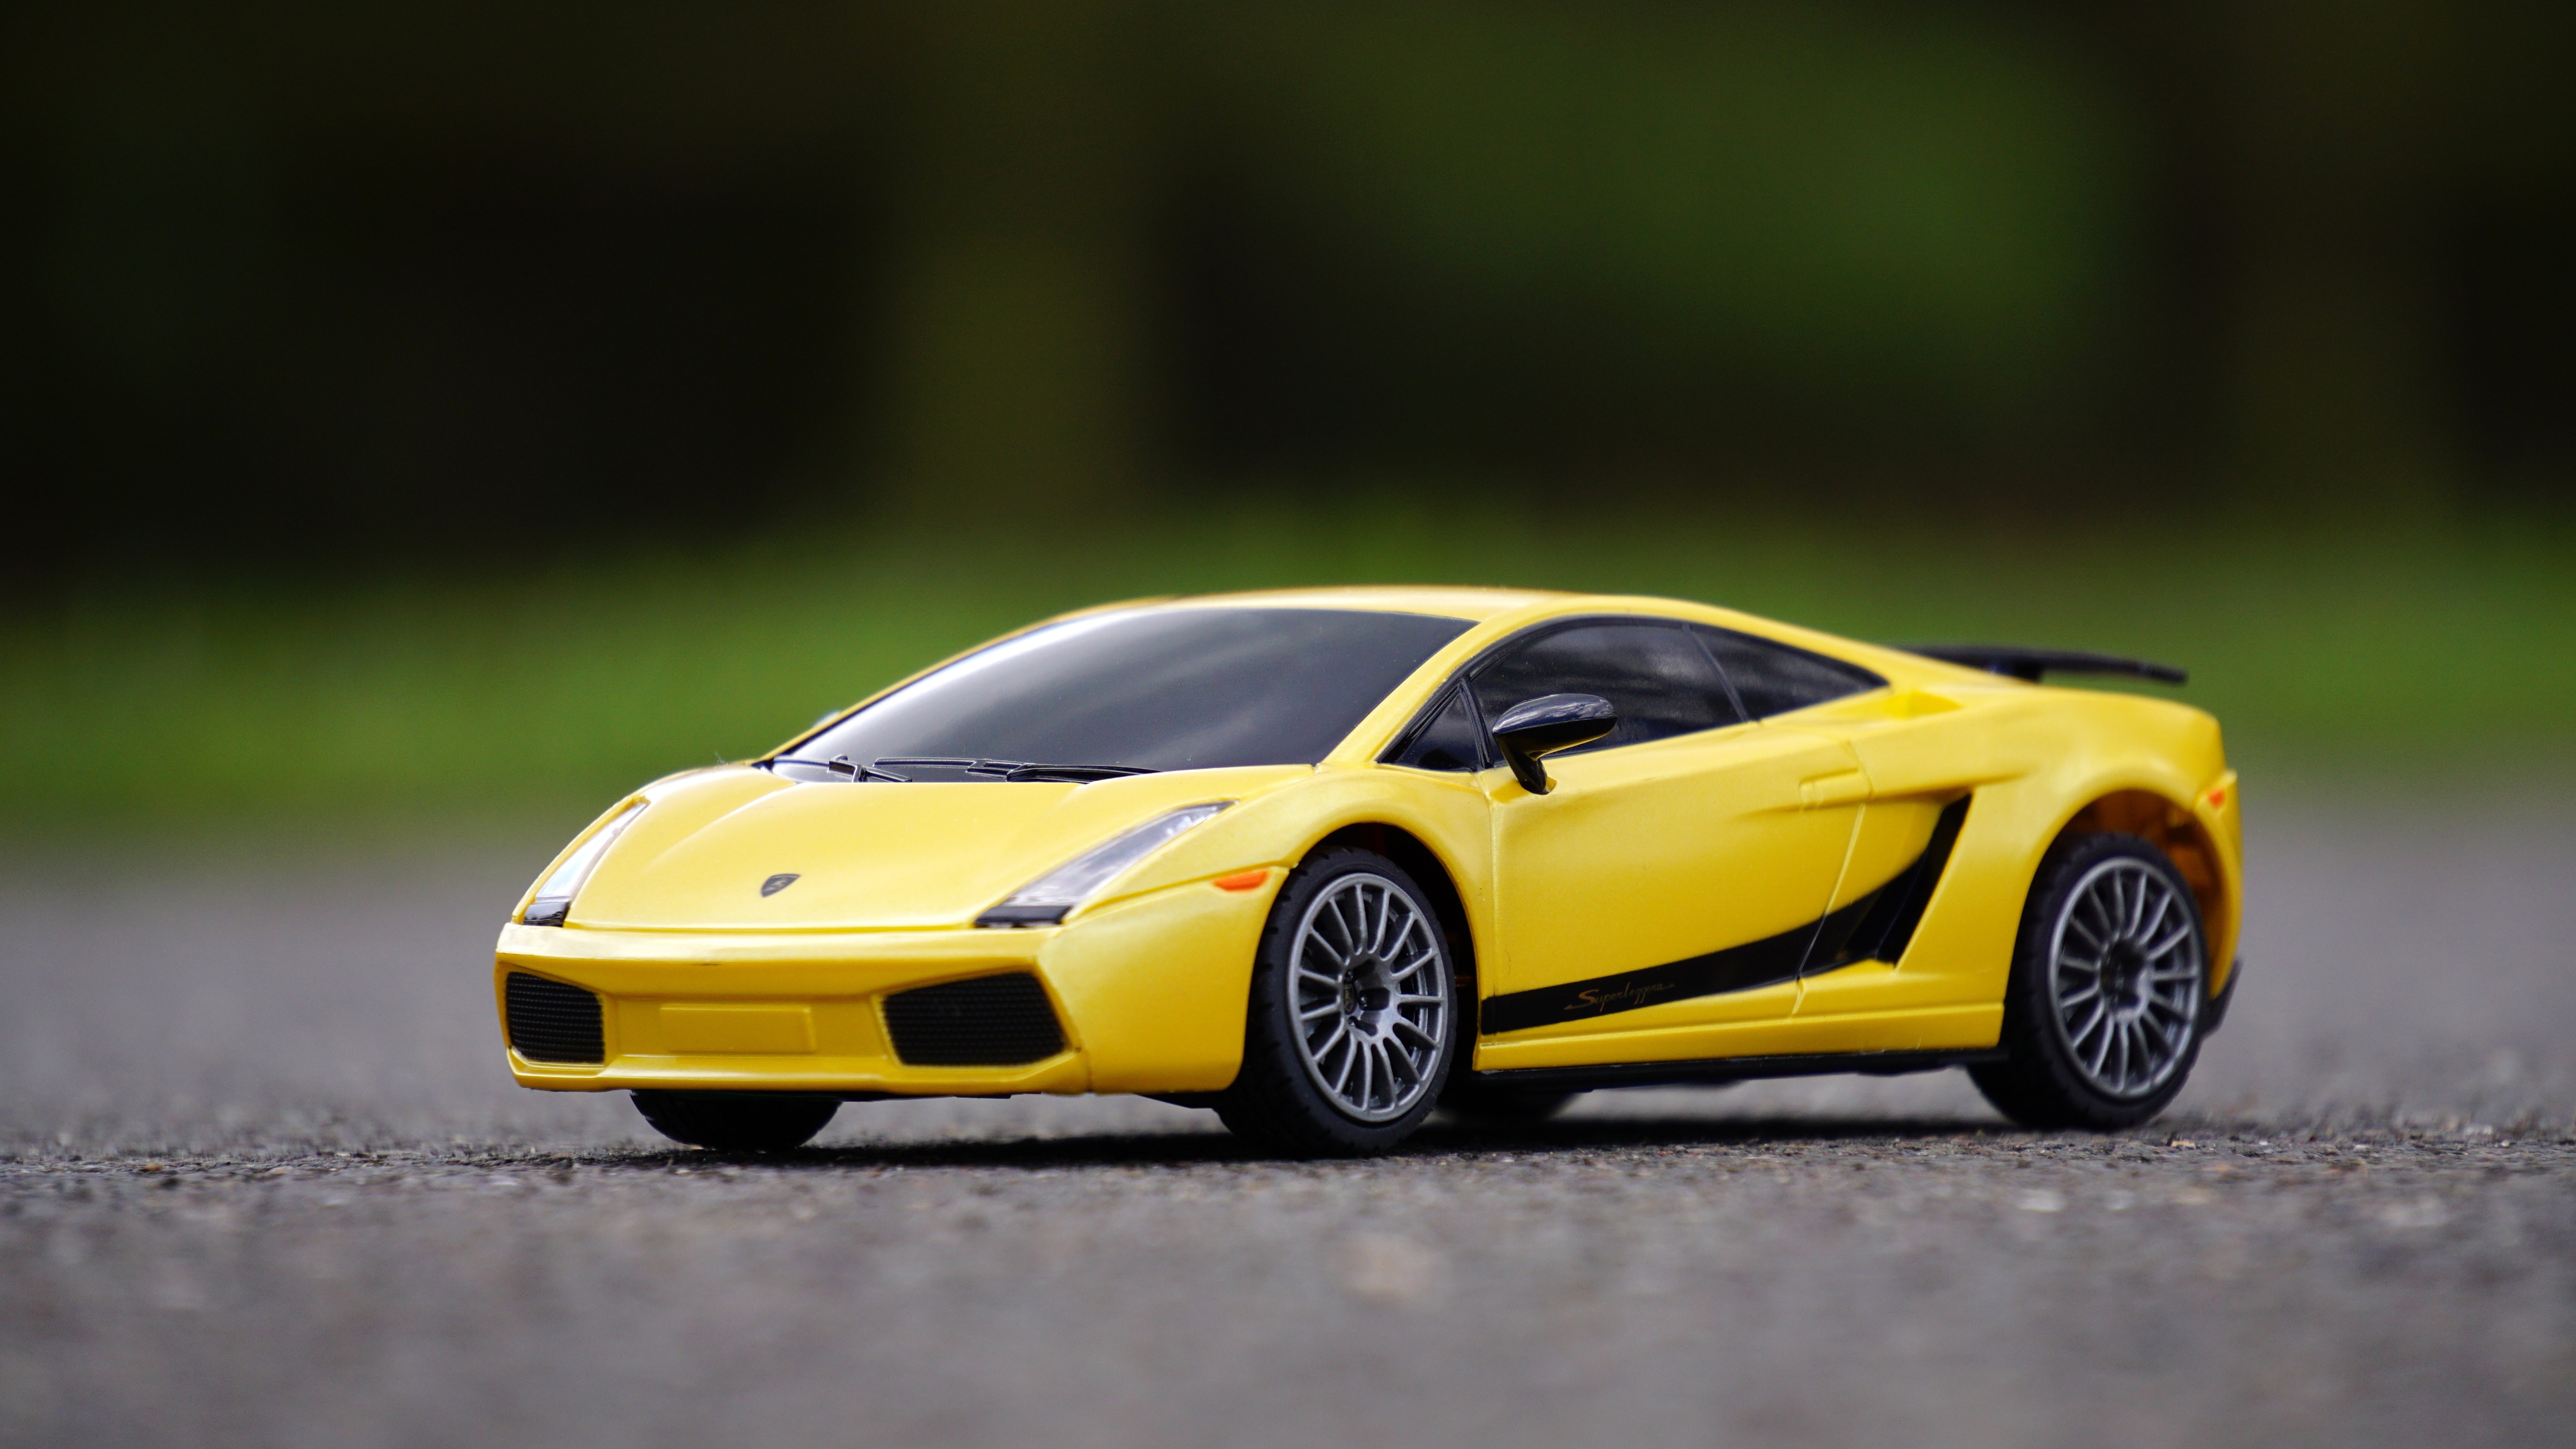
technology, sport, car, wheel, automobile, model, vehicle, drive, auto, speed, automotive, sports car, supercar, power, motor, style, expensive, fast, racecar, sportscar, lamborghini, city car, land vehicle, automobile make, automotive design, luxury vehicle, performance car, lamborghini gallardo